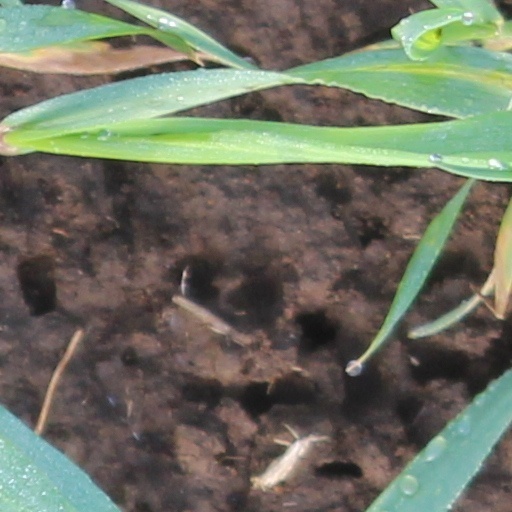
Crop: wheat